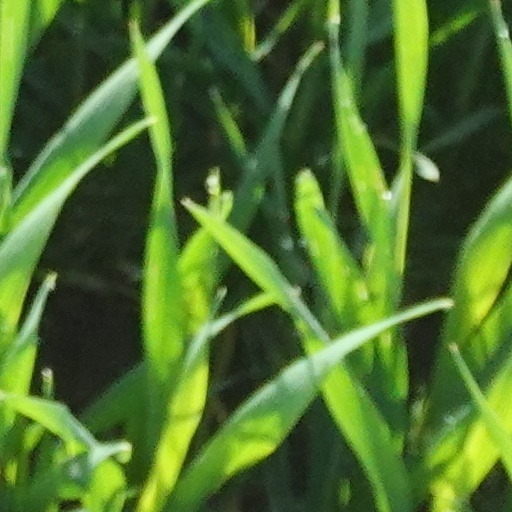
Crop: wheat